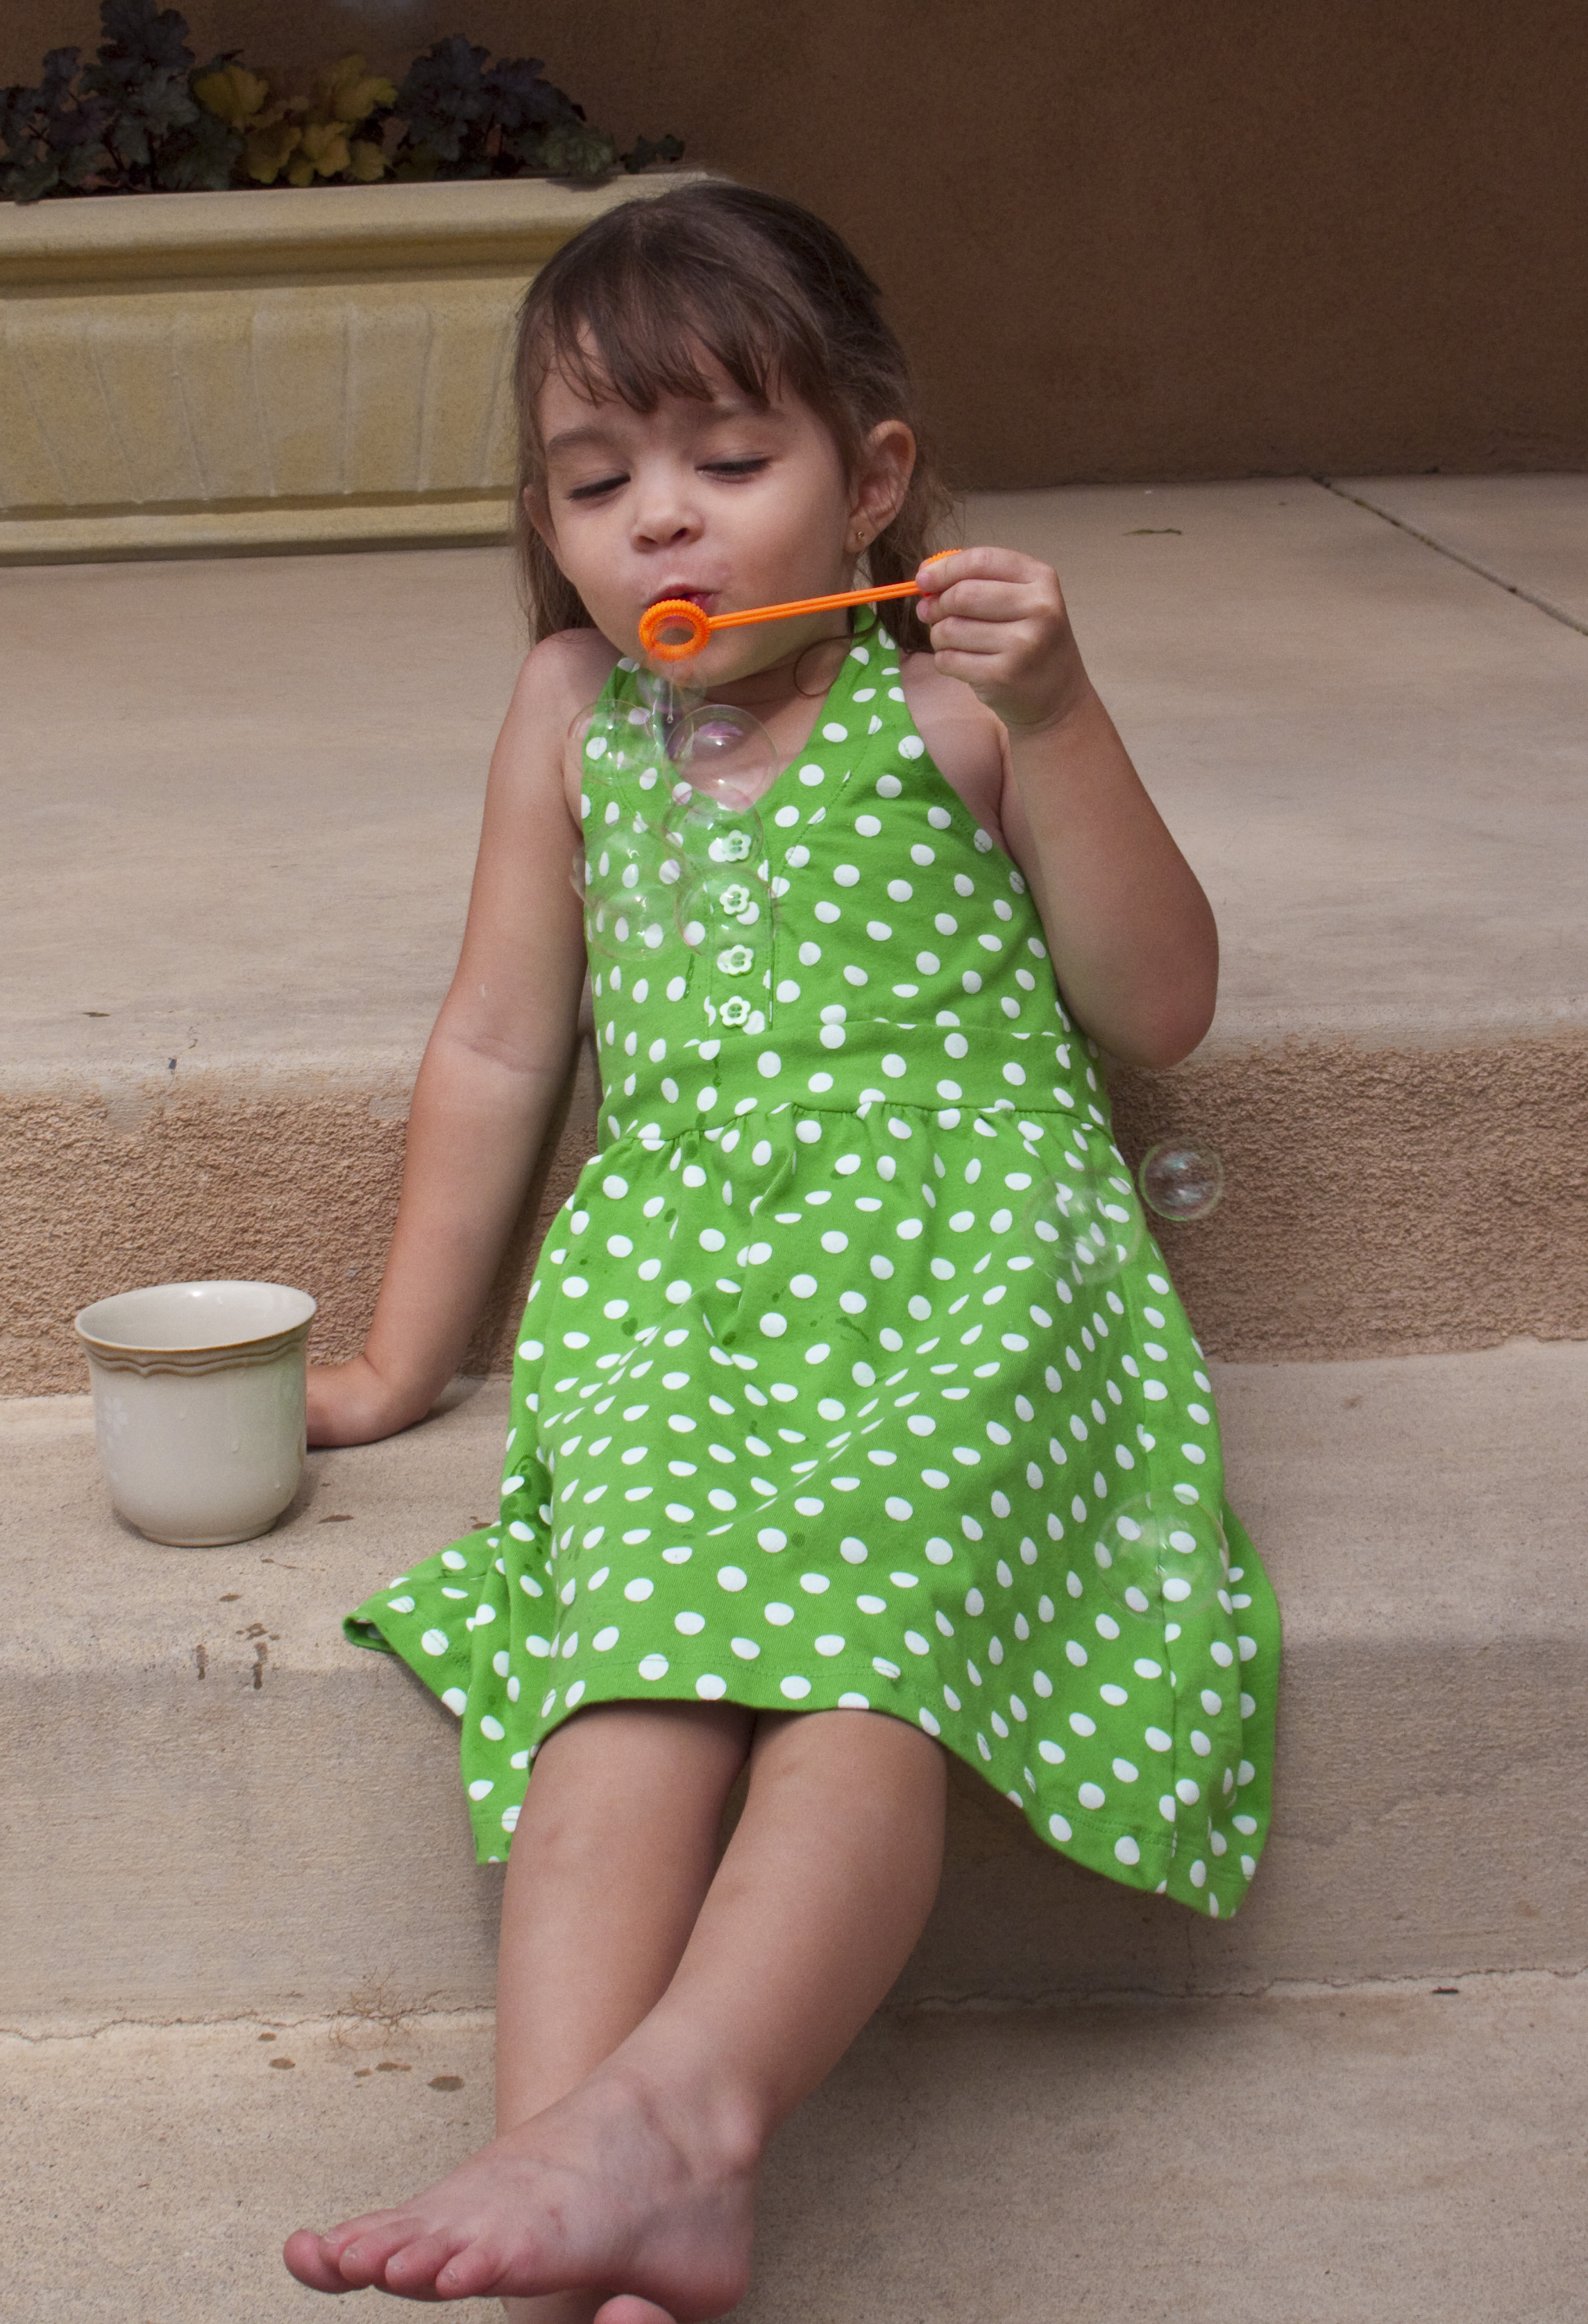
person, girl, pattern, spring, green, child, clothing, pink, polka dot, dress, design, infant, toddler, human positions